Giovanni Battista Maccioni

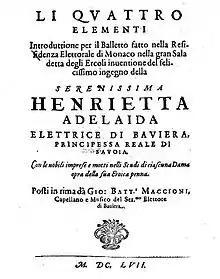
Title page of Maccioni's libretto for the 1657 ballet "Li quattro elementi"

Giovanni Battista Maccioni ("floruit" 1651 – 1674) was an Italian composer, librettist, and musician. His "L'arpa festante" ("The Festive Harp"), first performed in 1653, inaugurated what was to become the Bavarian State Opera and is often described as the first opera to be wholly written and produced in Germany.